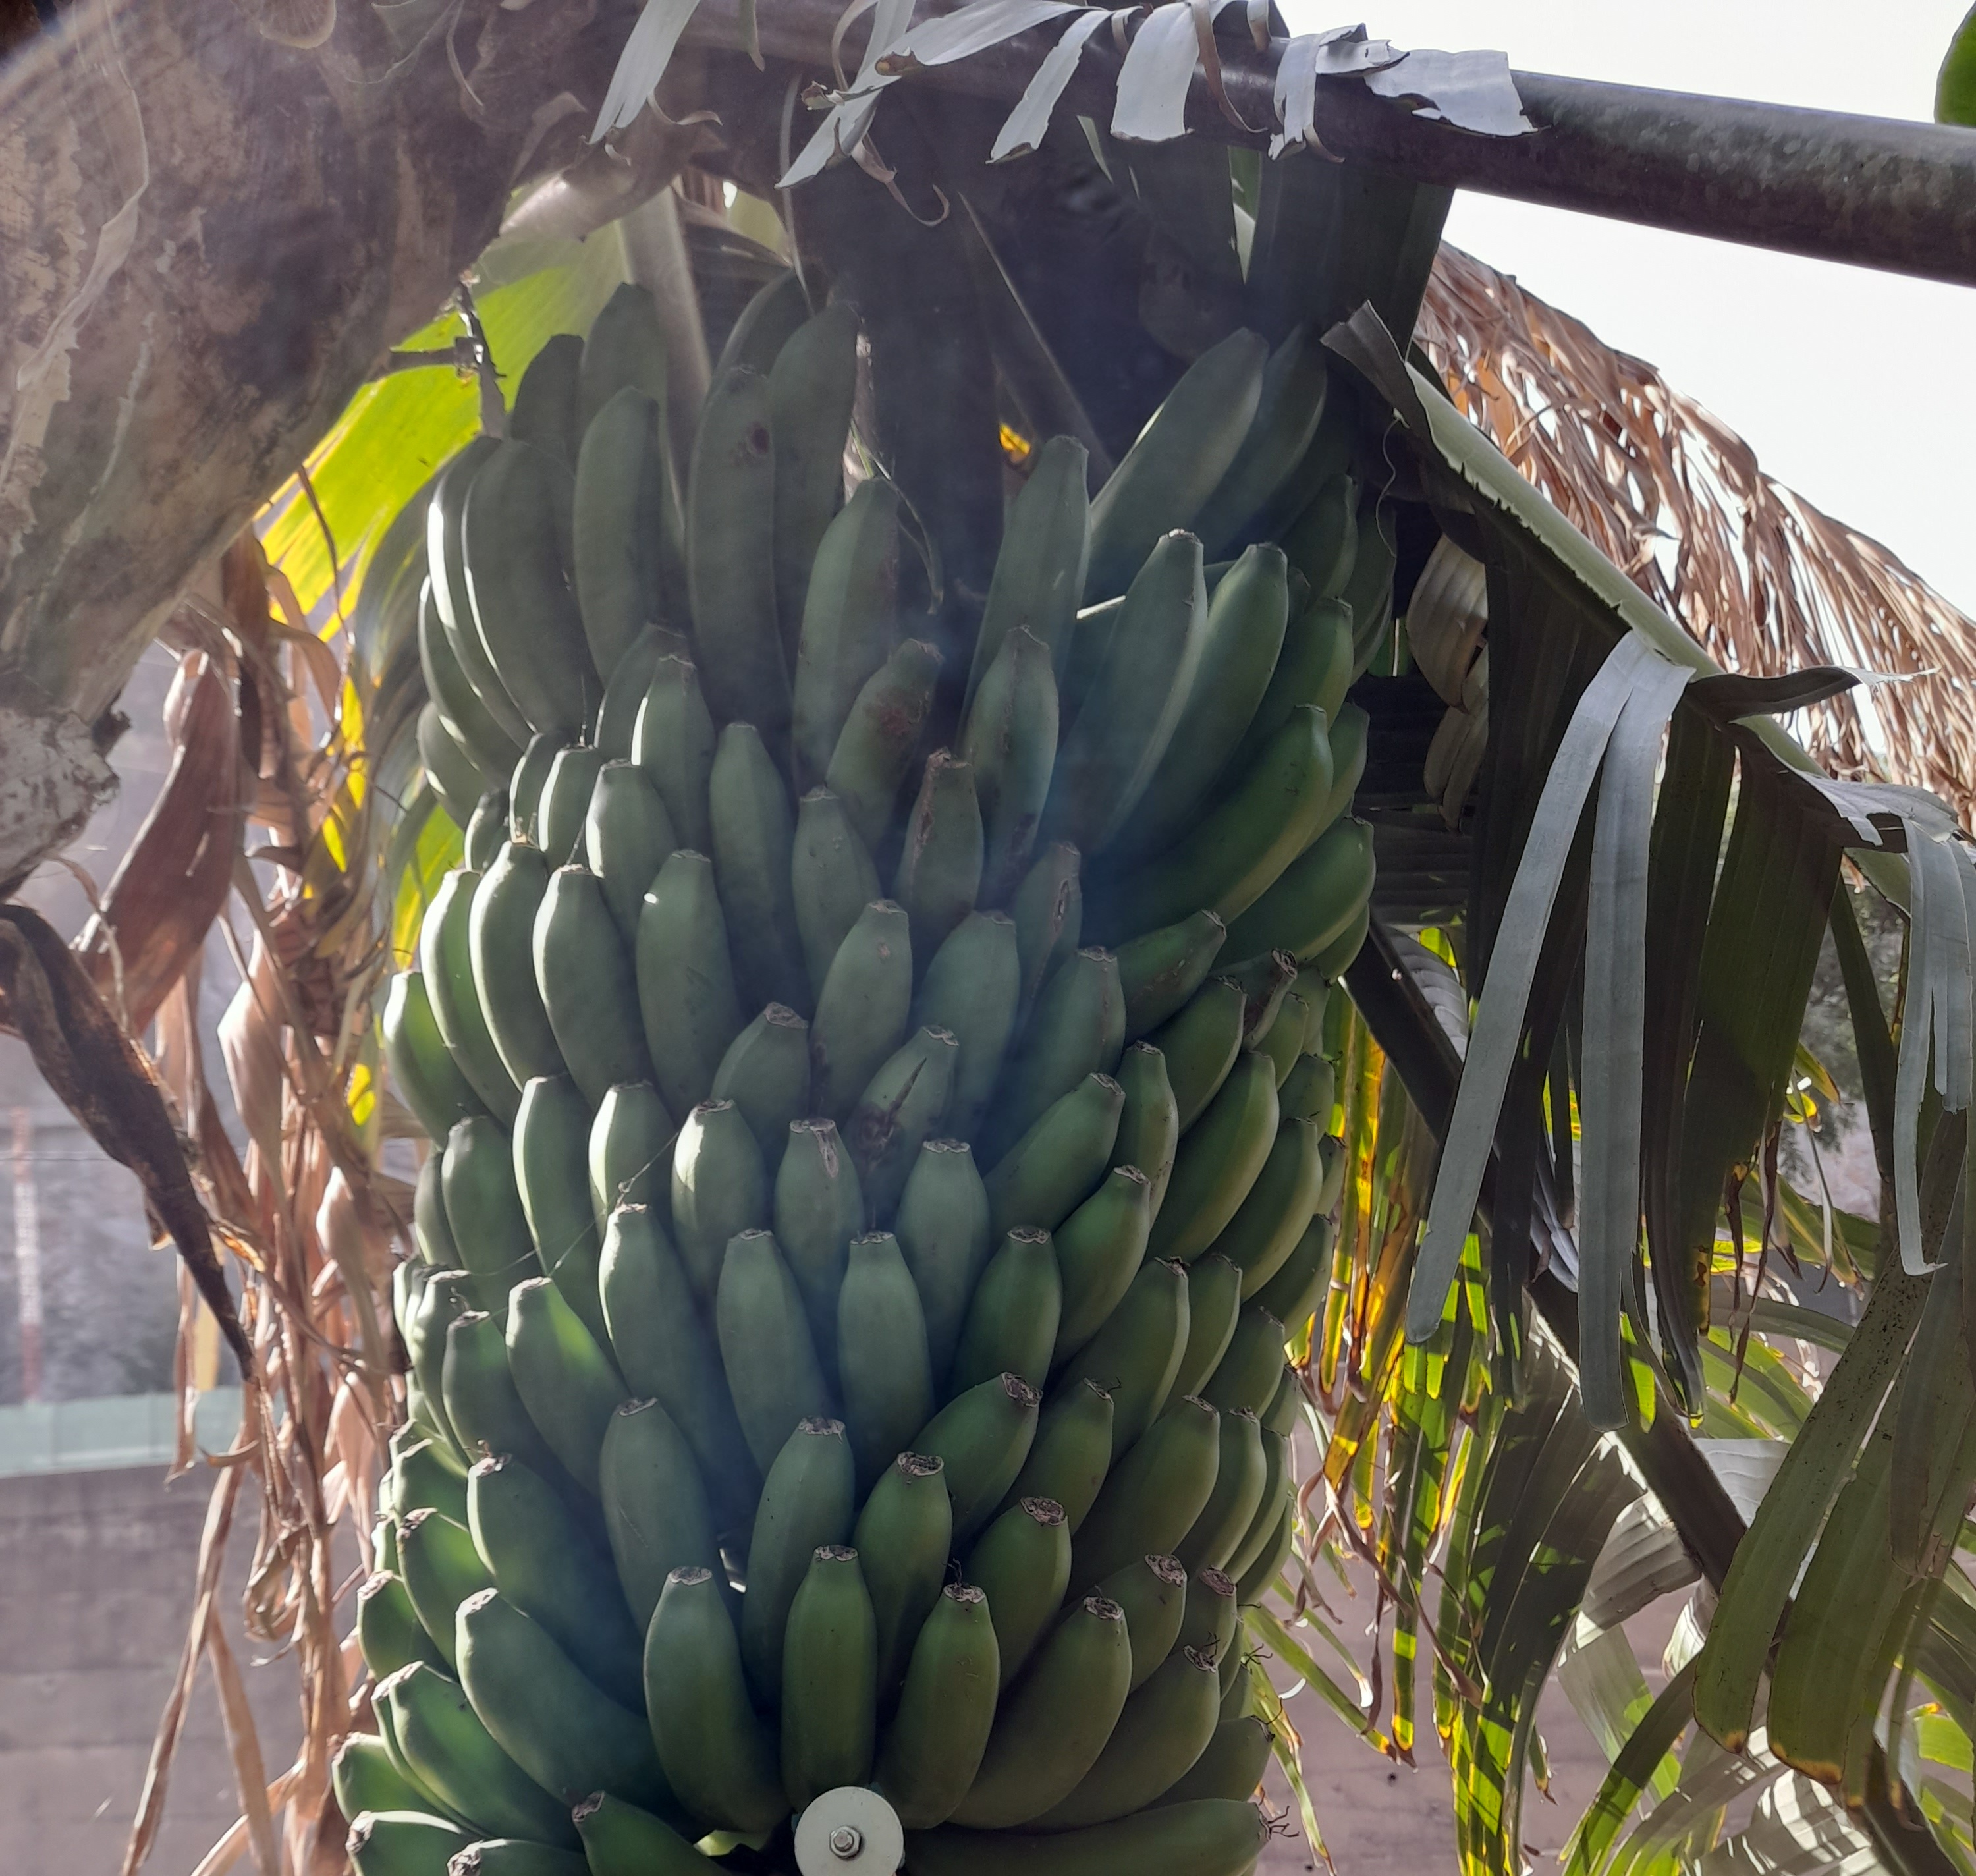
Label: Cut